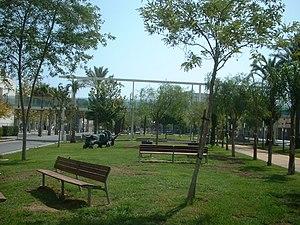
L'université polytechnique de Valence est une université espagnole, fondée en 1968 qui dispose de divers centres d'enseignements dans les localités suivantes : Valence, Gandie et Alcoy.